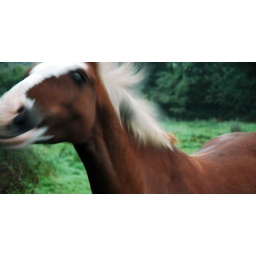
A horse in a field in Berkshire England